Nuclear power in India

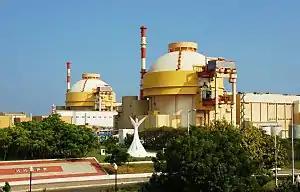
Units 1 and 2 of the Kudankulam Nuclear Power Plant in Tamil Nadu, India

In April 2021 French group EDF made a binding offer to build six third-generation EPR nuclear reactors at the Jaitapur site, with an installed capacity of 9.6 gigawatts.